Funerary naiskos of Aristonautes

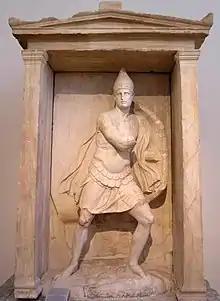

The Funerary "naiskos" of Aristonautes is a funerary monument dating to around 320 BC, on display in the National Archaeological Museum of Athens (NAMA) with the inventory number 738.